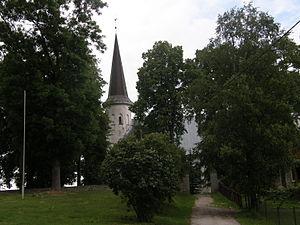
Lüganuse est un petit bourg d’Estonie, centre administratif de la commune de Lüganuse, dans le Virumaa oriental. Sa population était de 496 habitants au 31 décembre 2007.